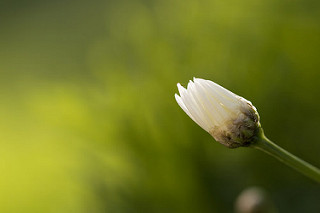
Flower: daisy